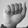
ASL letter: A